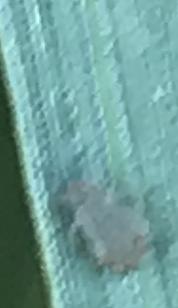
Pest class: bird_cherry_oat_aphid